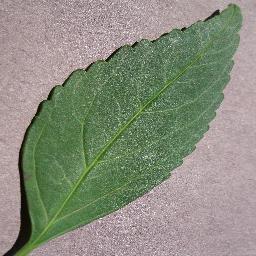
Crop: cherry
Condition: (including_sour)_healthy